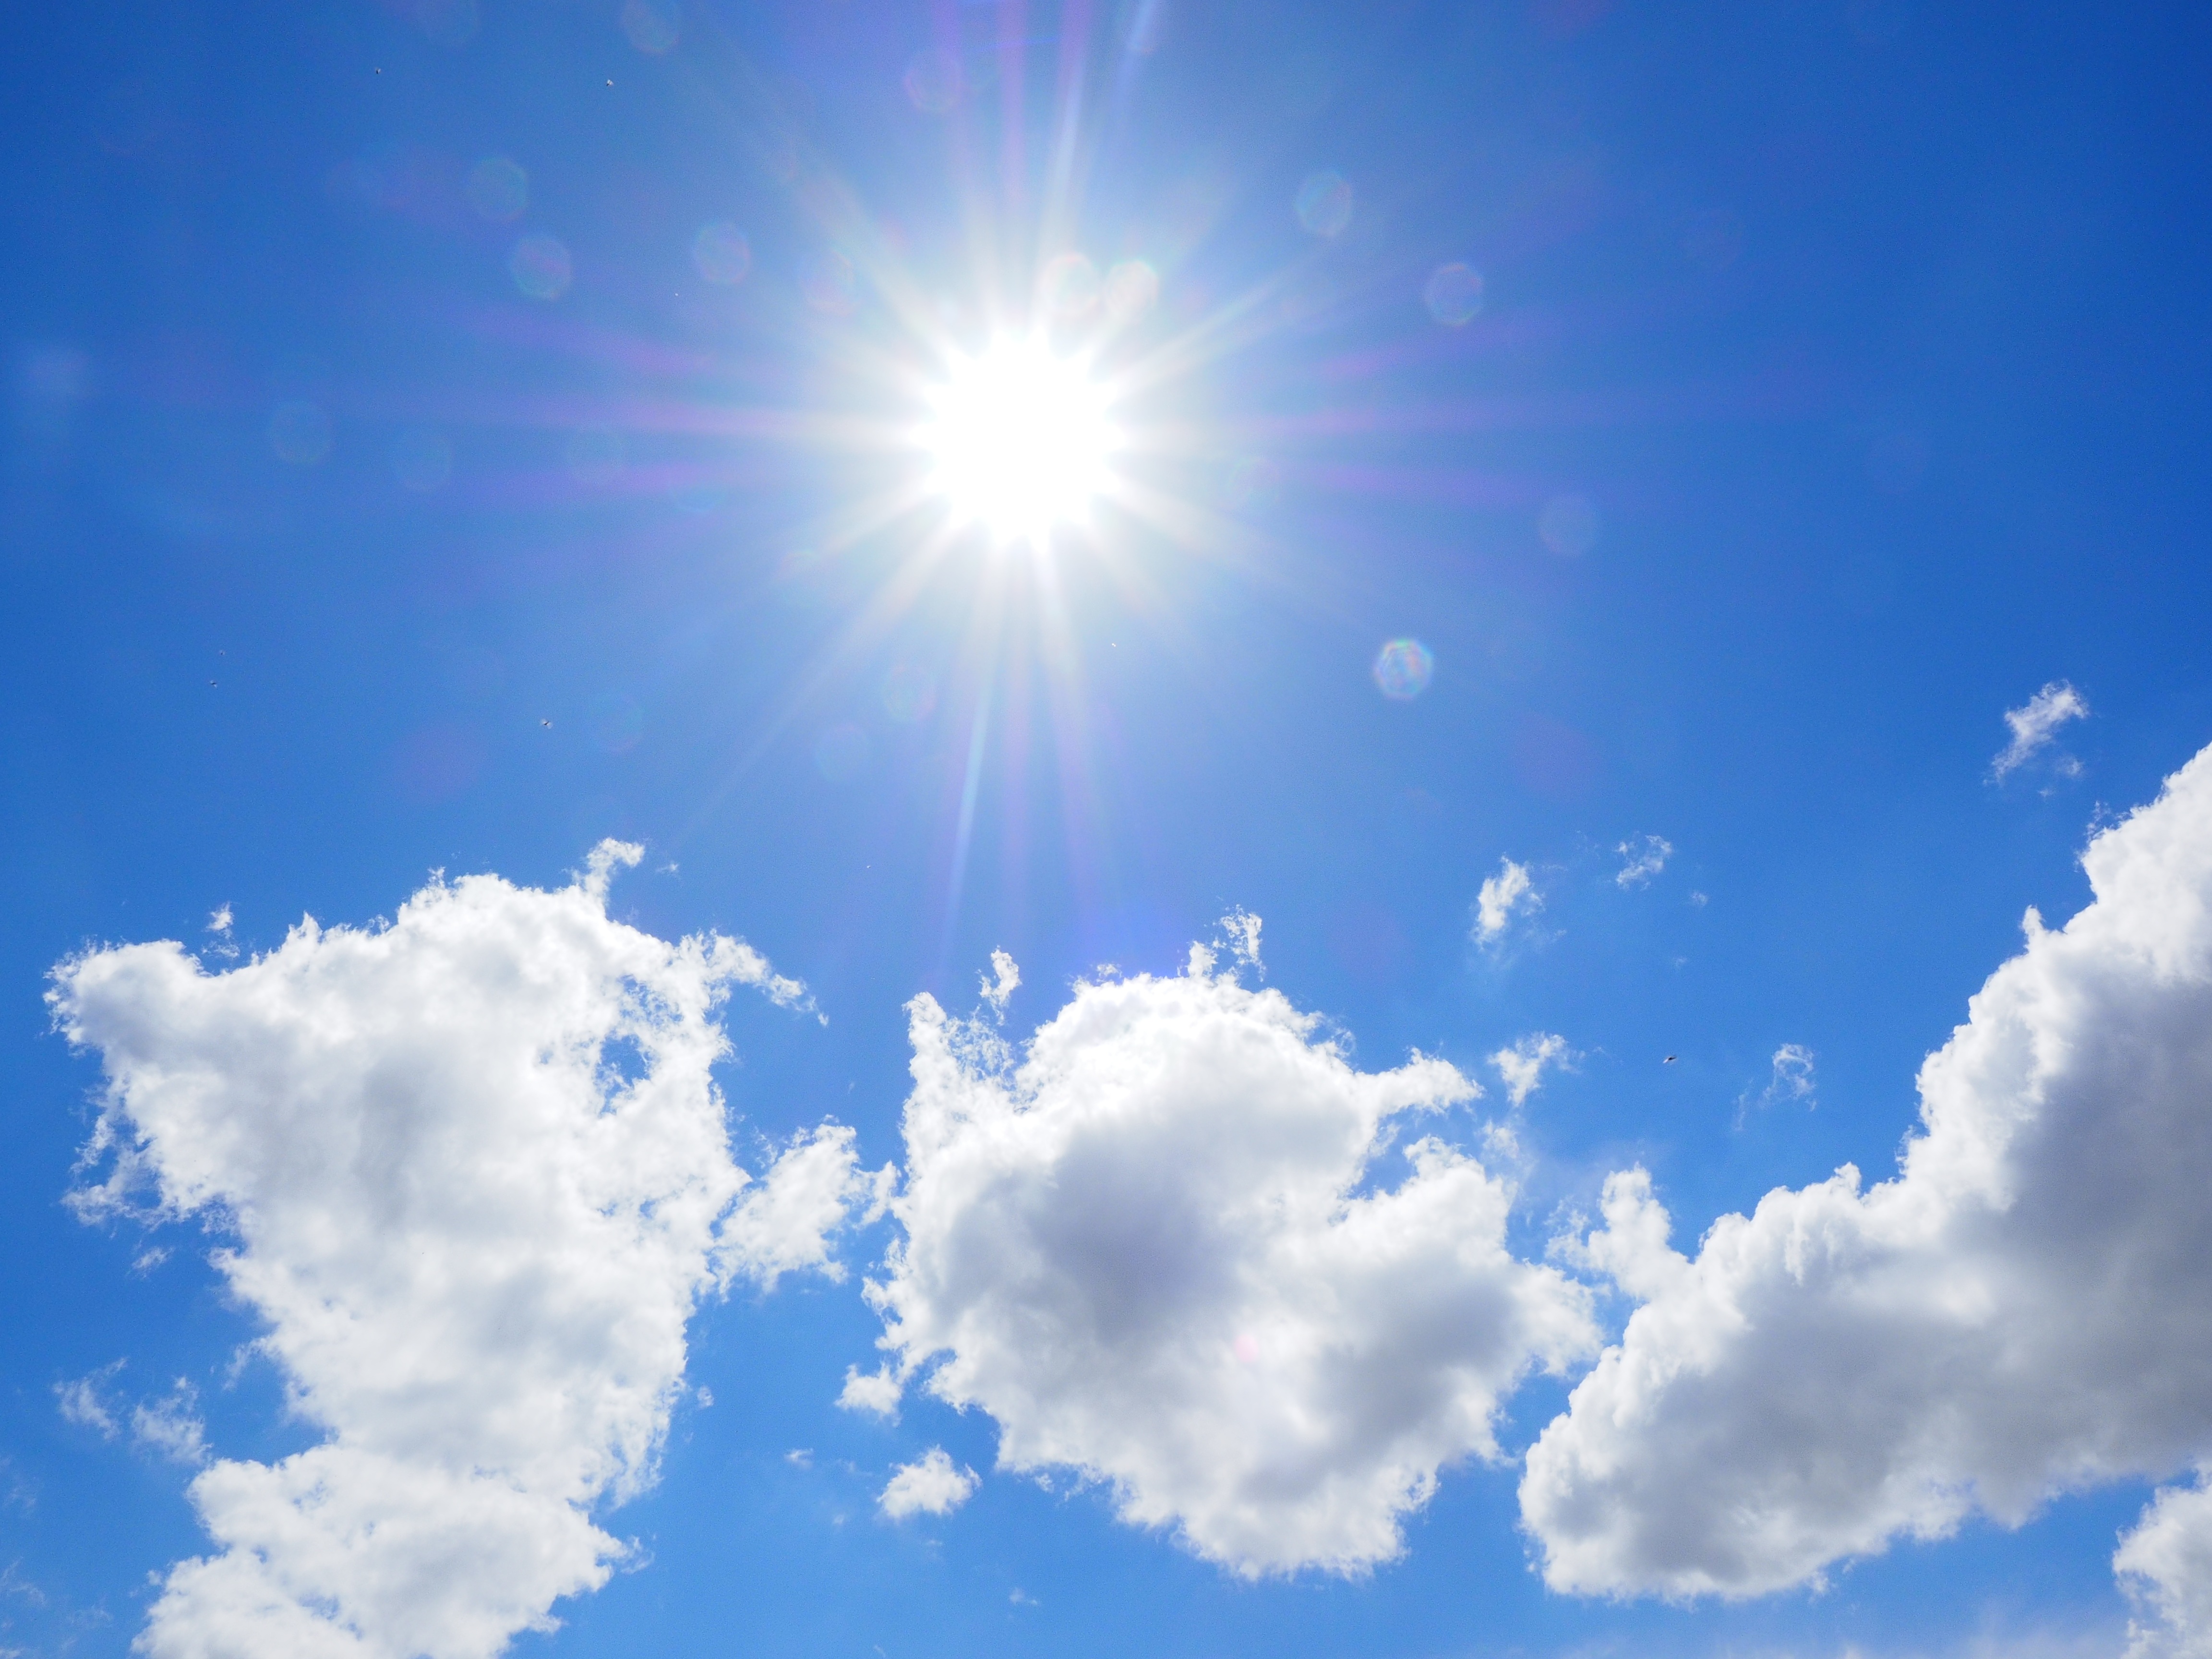
horizon, cloud, sky, sun, white, sunlight, atmosphere, summer, daytime, cumulus, blue, sunny, clouds, sunbeam, sunny day, beautiful day, astronomical object, summer day, meteorological phenomenon, atmosphere of earth